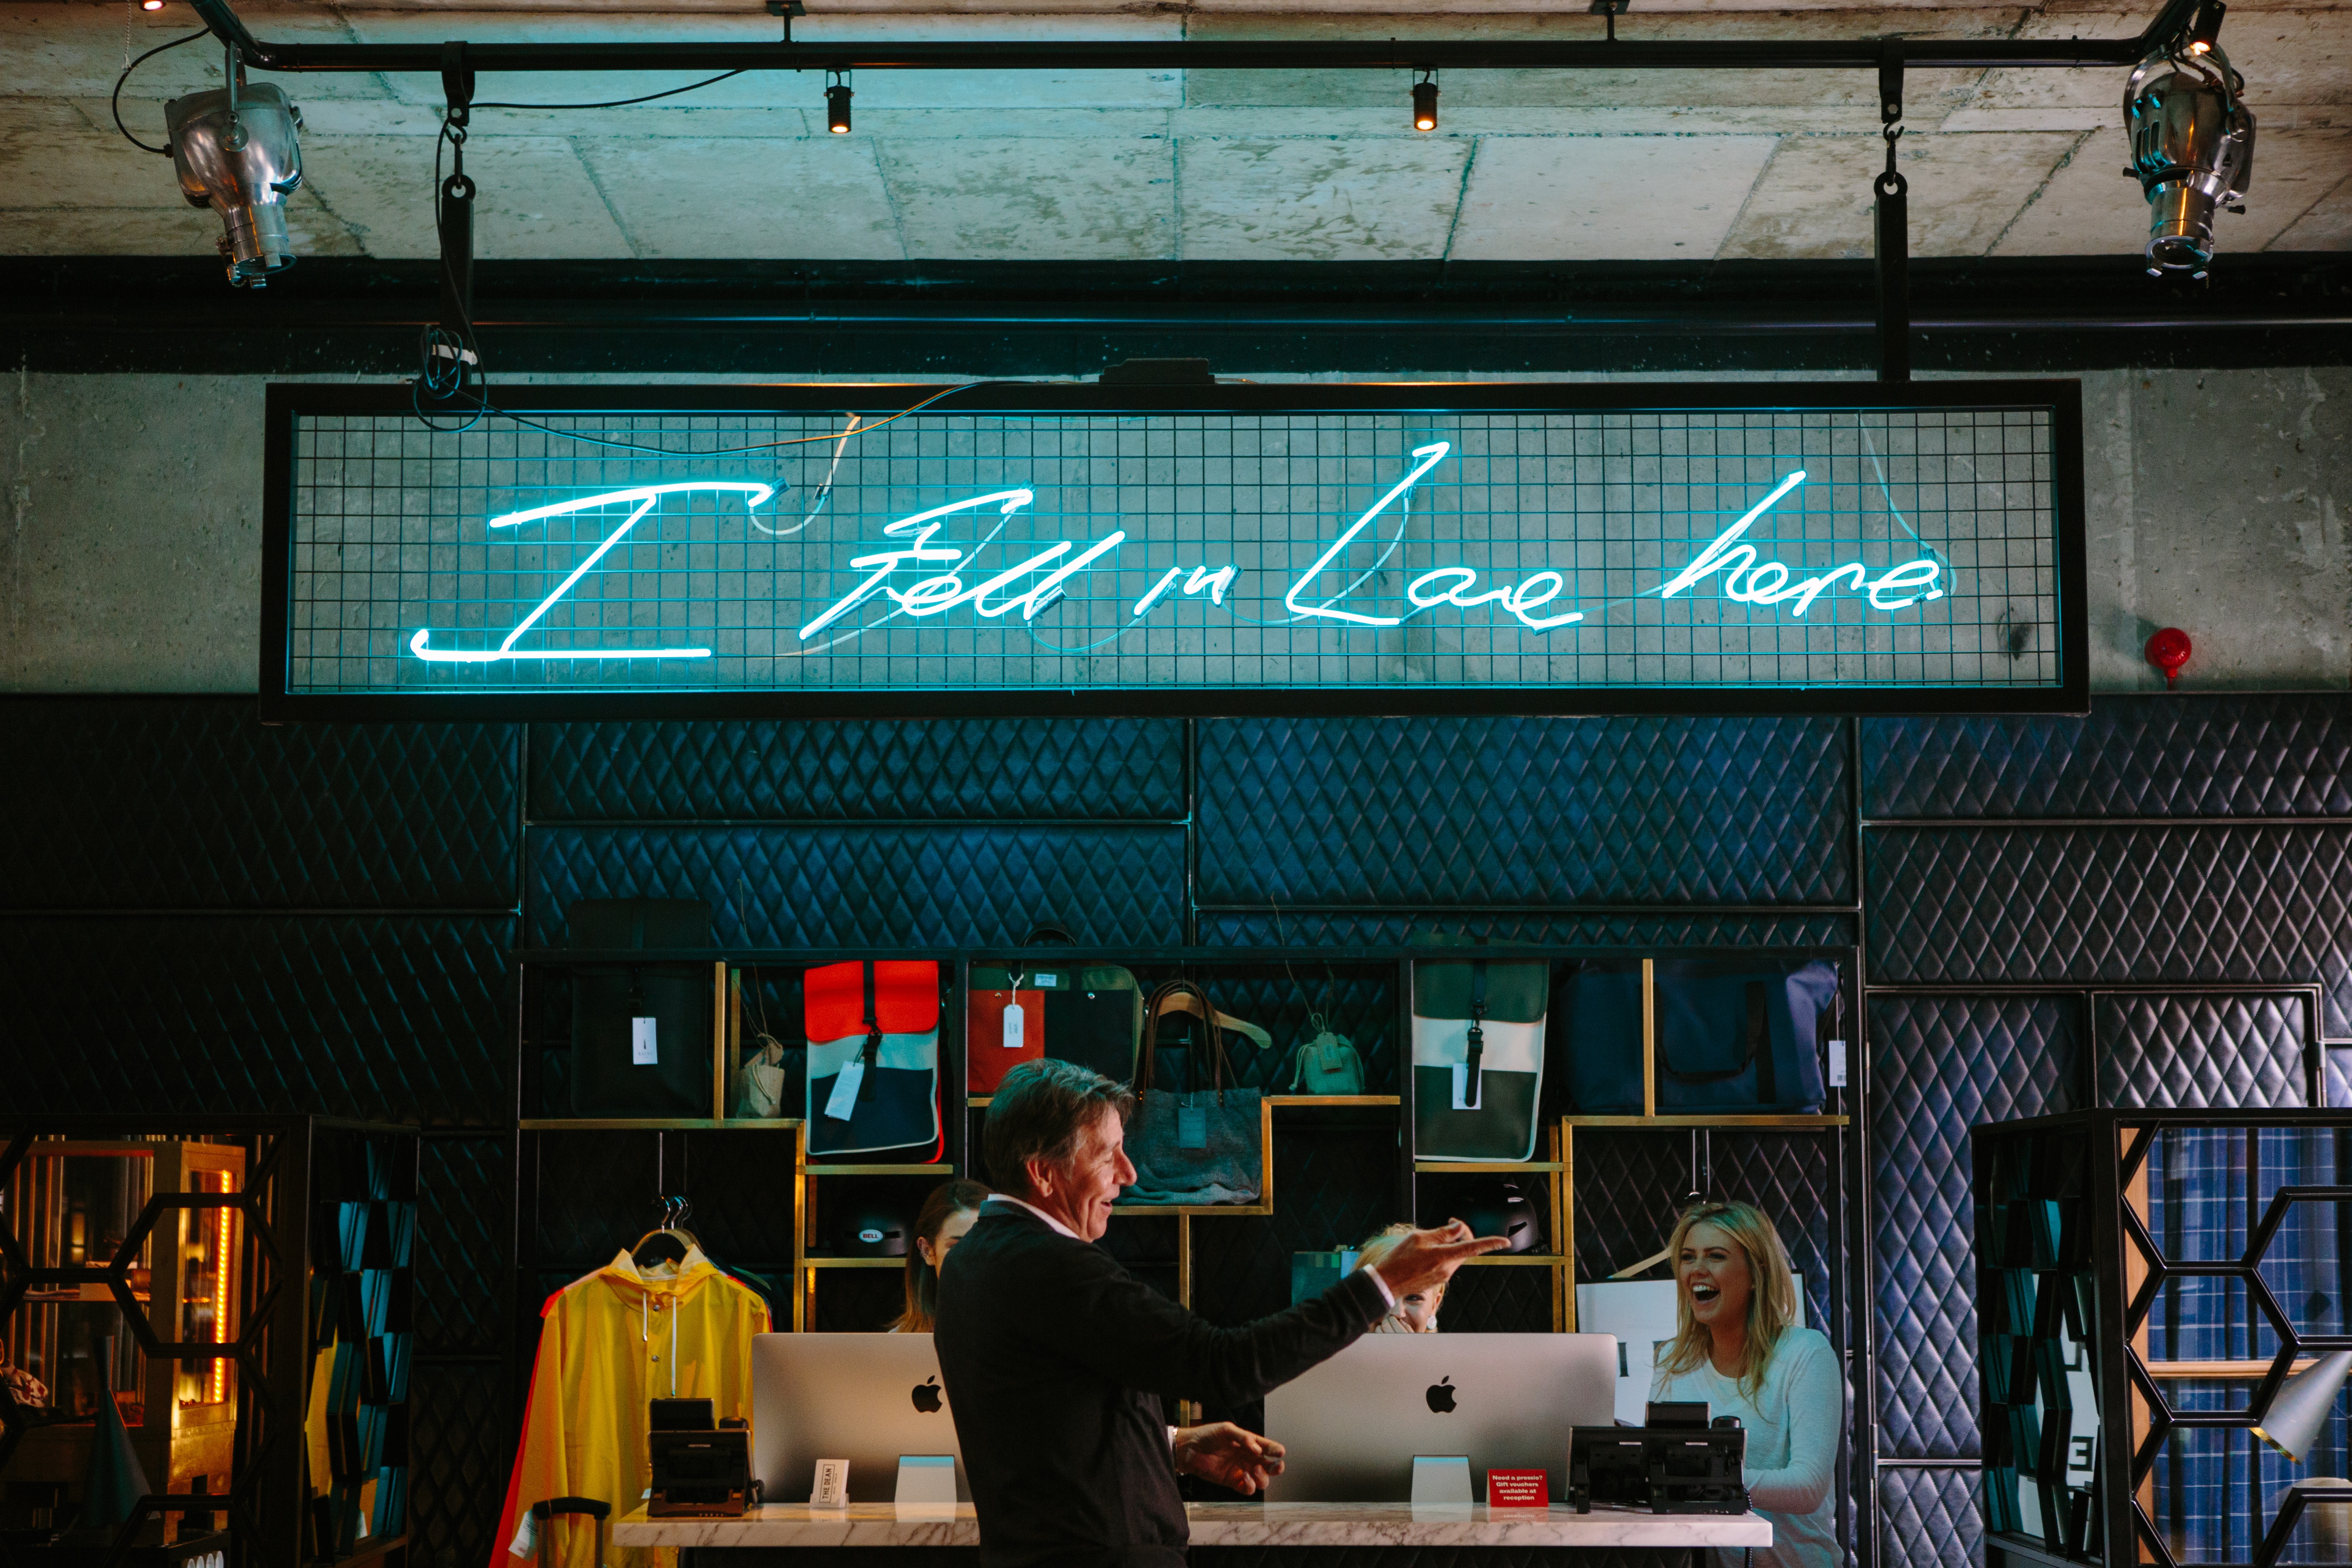
bar, stage